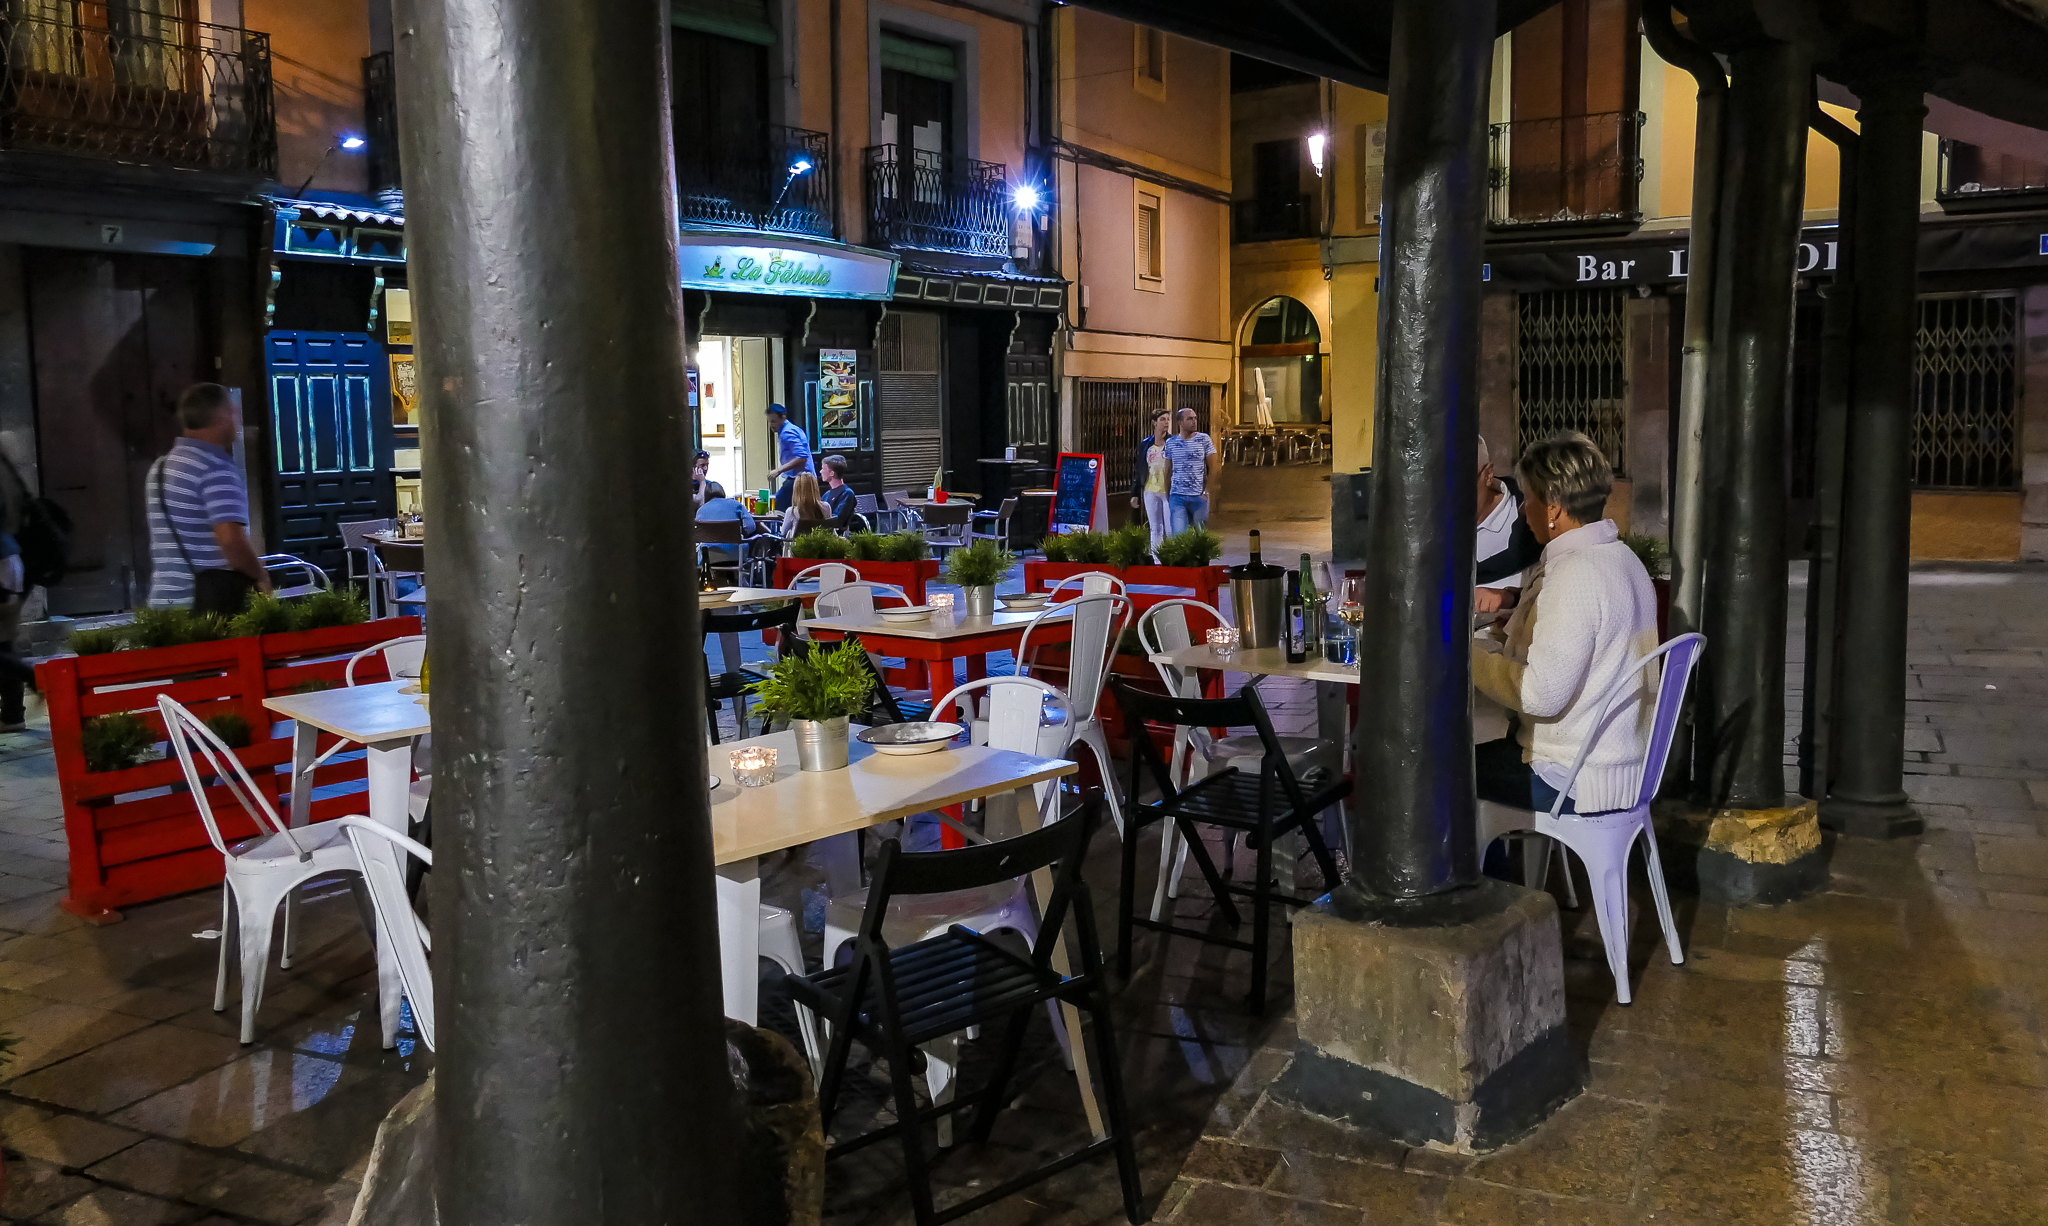
landscape, road, street, night, city, market, spain, infrastructure, leon, paisajes, castillayleon, lumixfz1000, fz1000, espana, ggl1, xovesphoto, nocturnas, panasoniclumixfz1000, urban area, human settlement